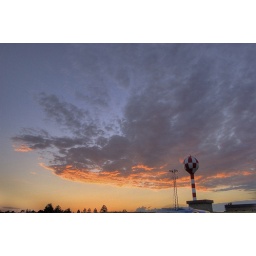
water tower in billings, mt